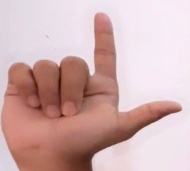
ASL sign: L